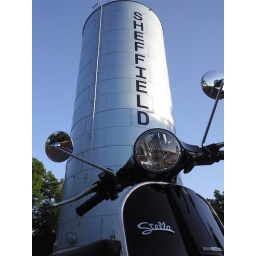
Stella in front of a water tower in Sheffield Alabama.